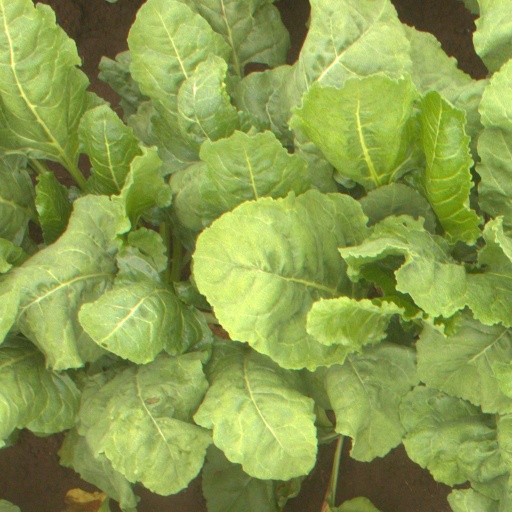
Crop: sugar beet